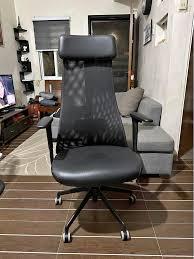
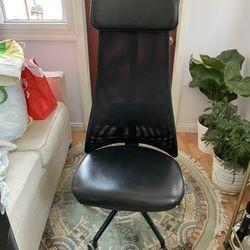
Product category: items_chair
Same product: yes